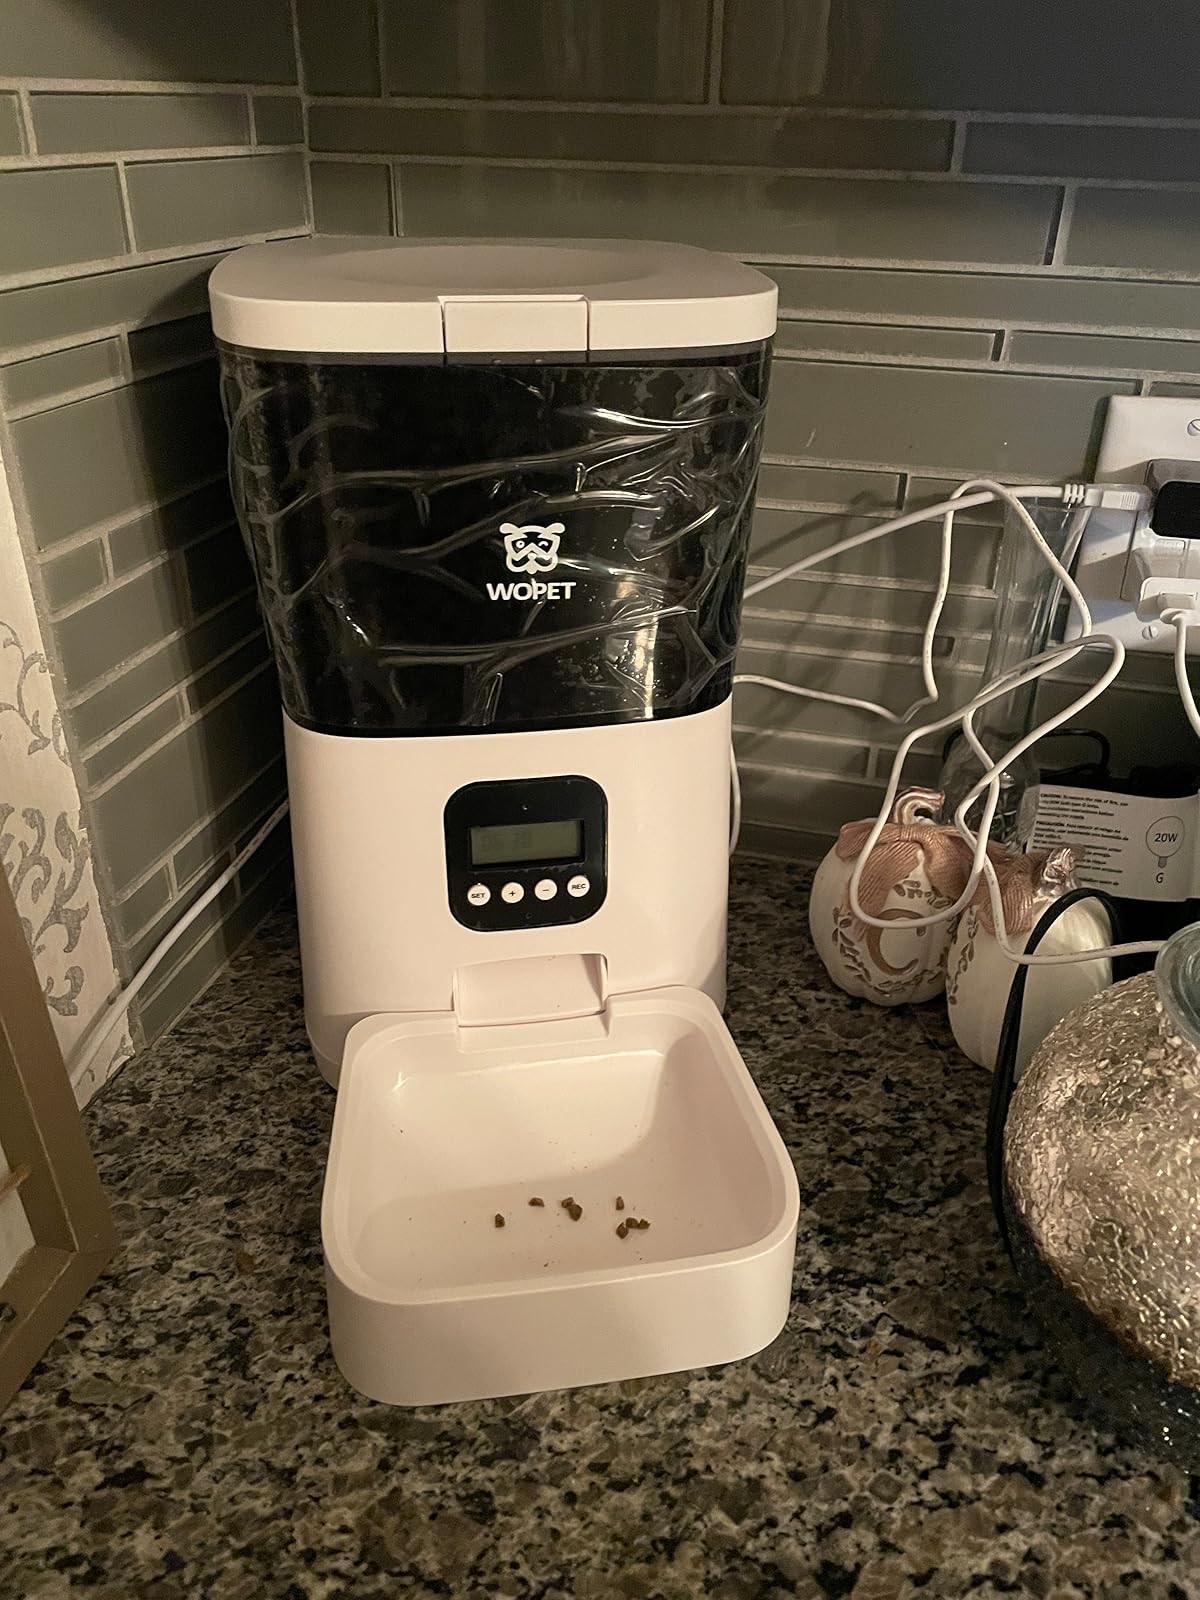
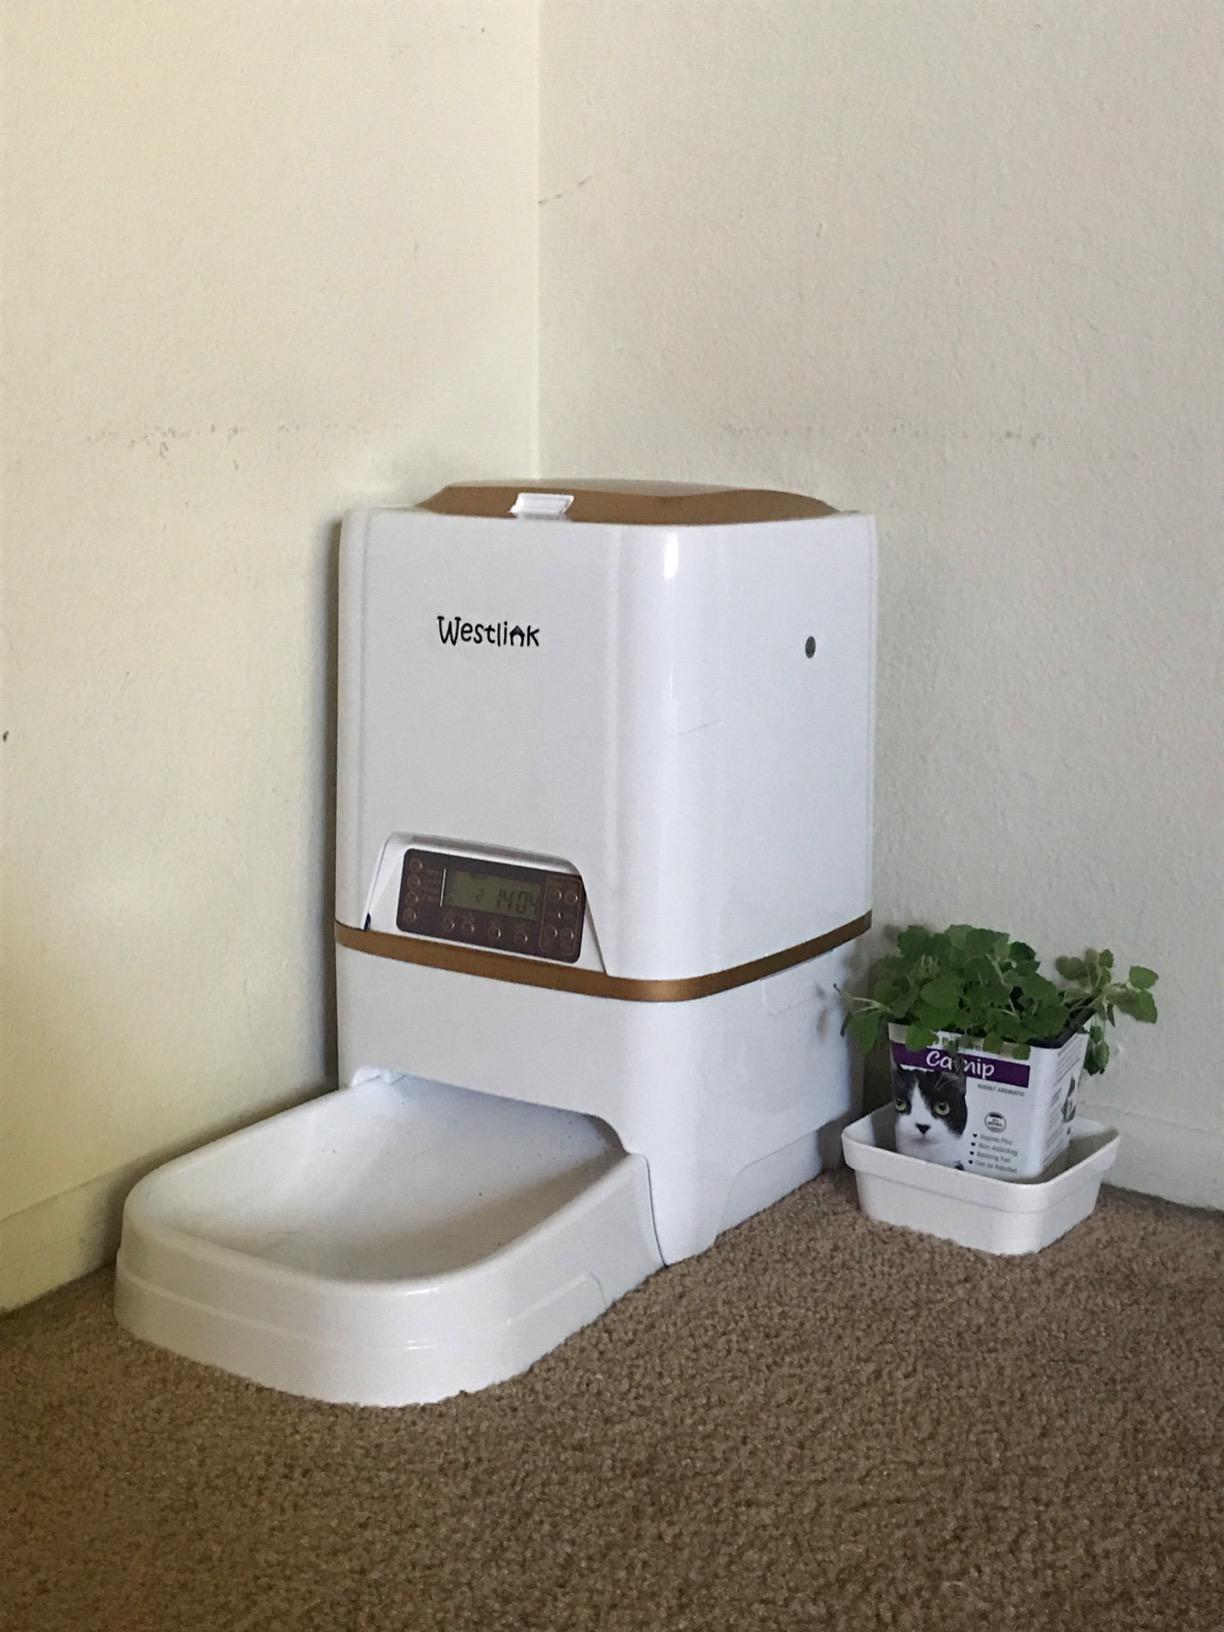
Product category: items_feeder
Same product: no